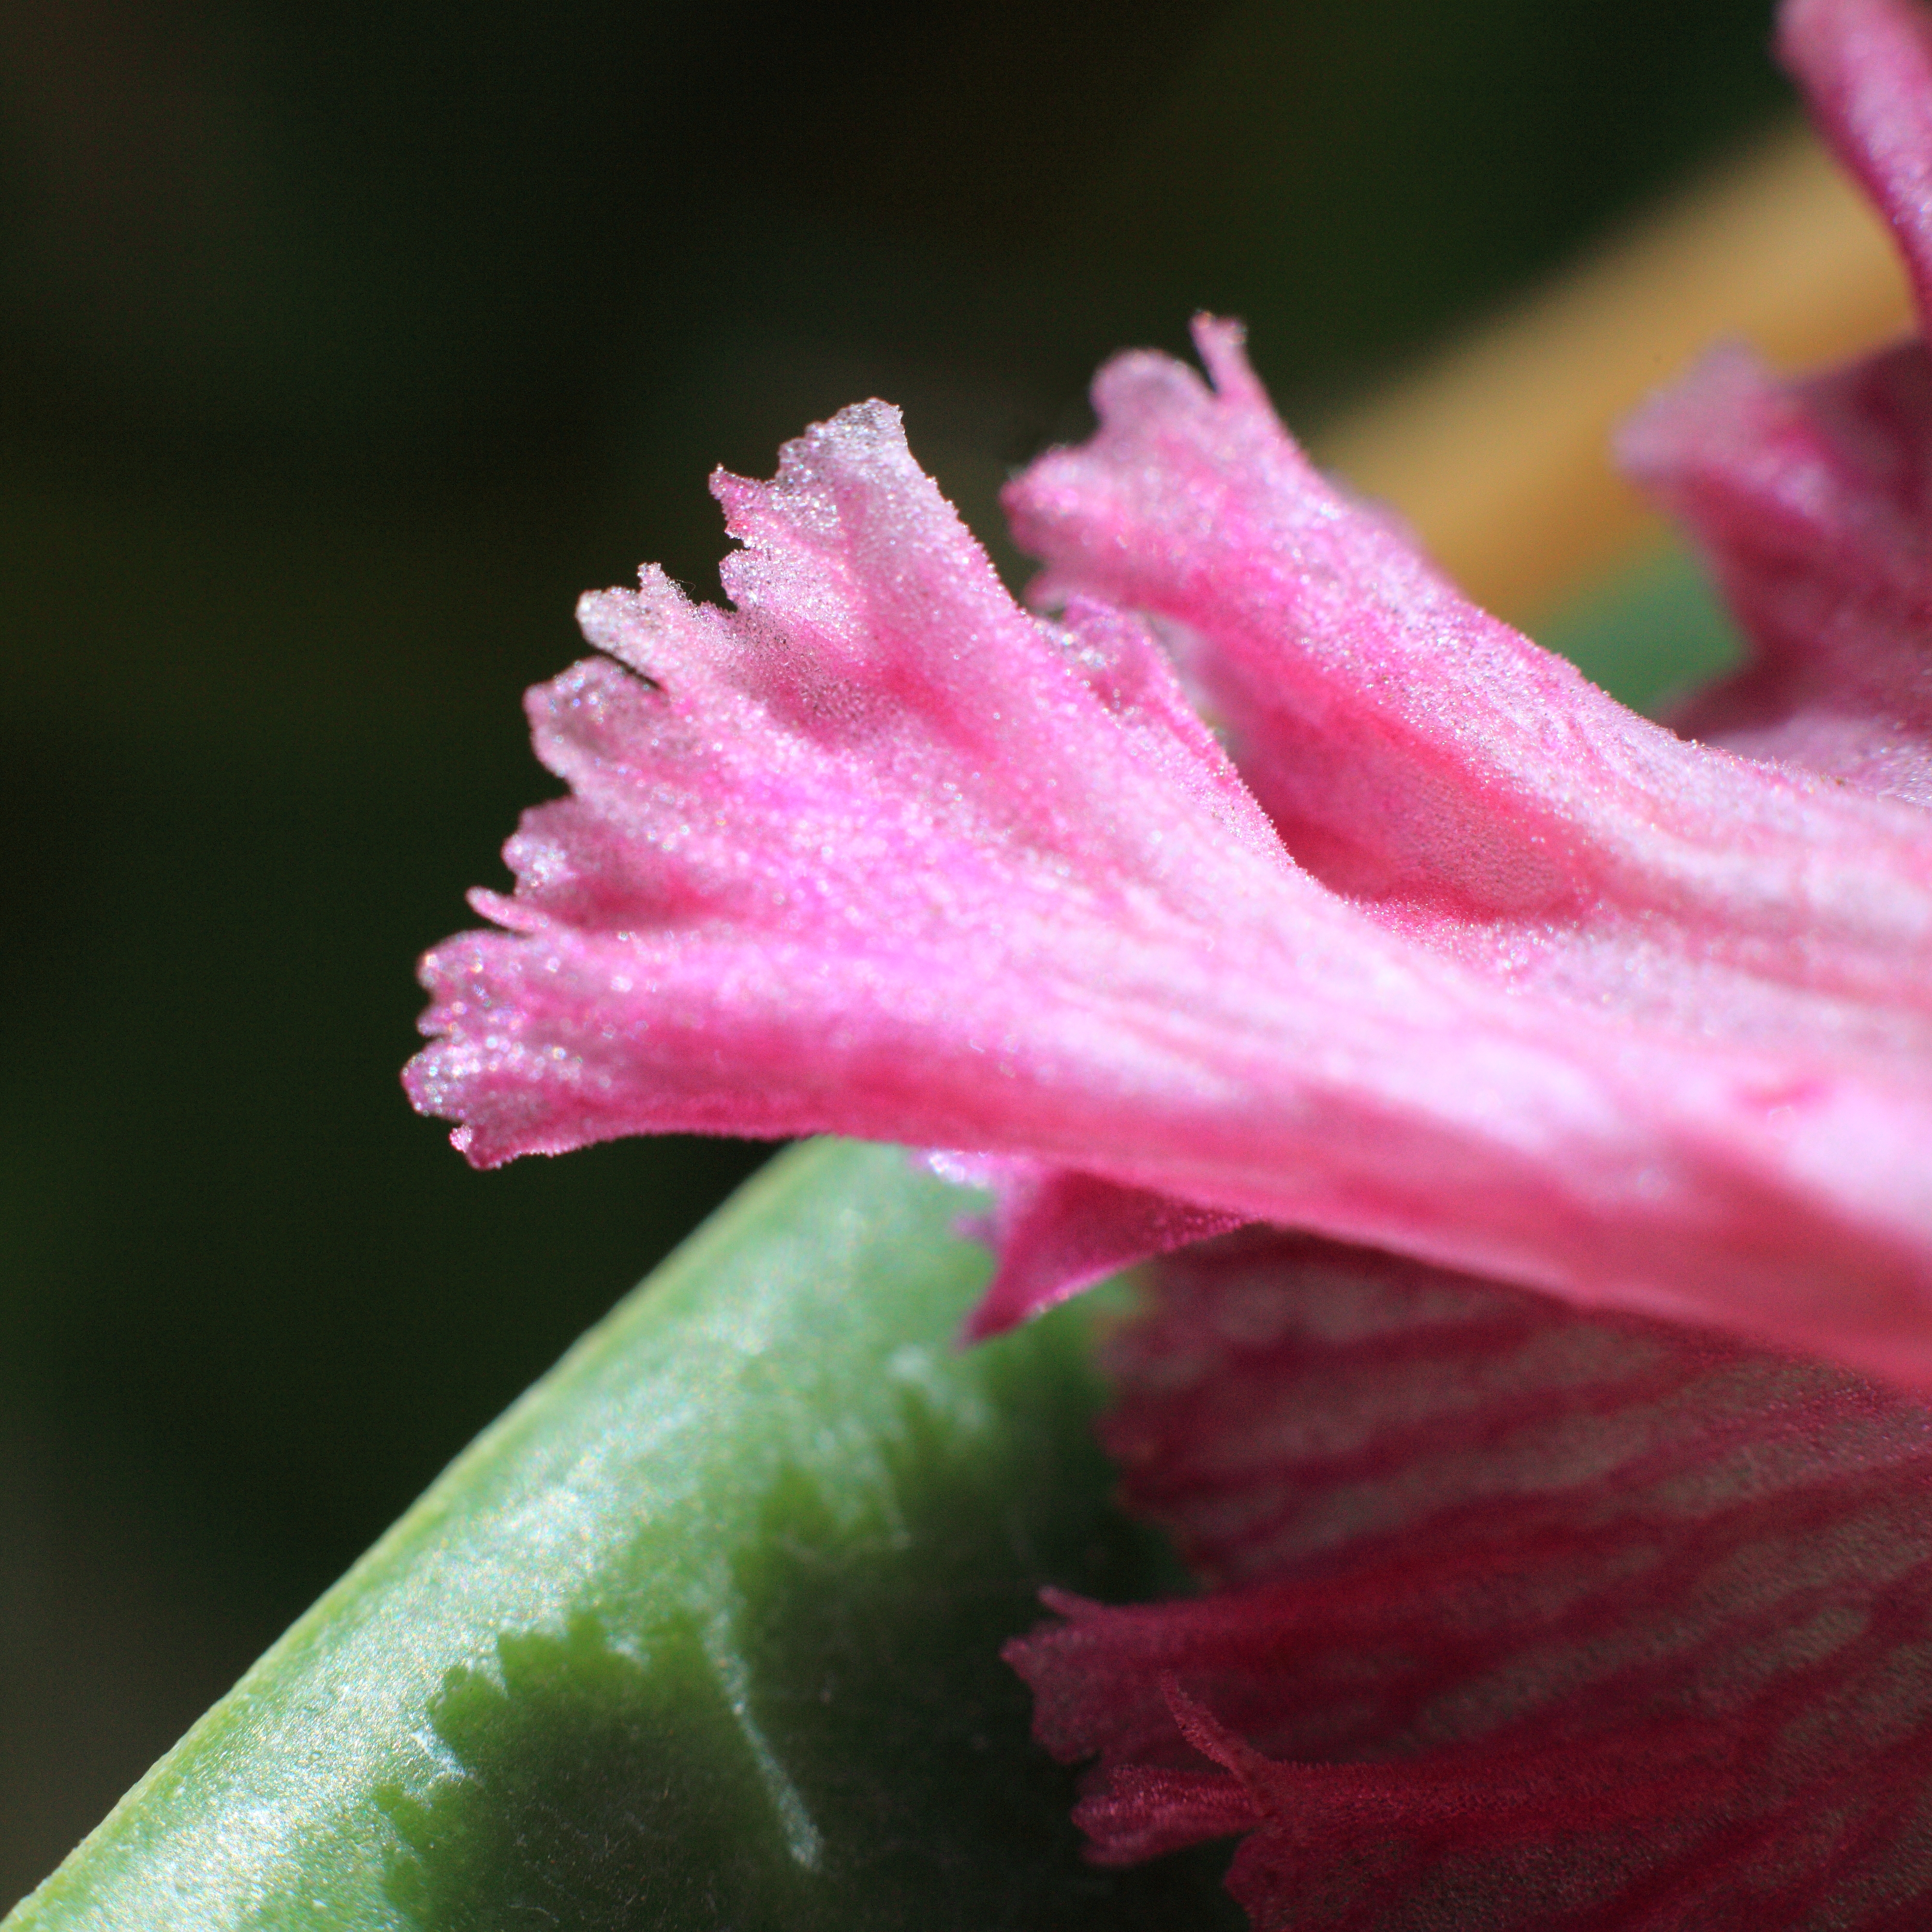
blossom, plant, photography, leaf, flower, petal, high, pink, flora, close up, cool image, 5d, hires, bud, markii, hi, res, resolution, macro photography, flowering plant, plant stem, land plant